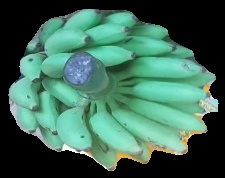
Variety: elakki-bale
Grade: grade2